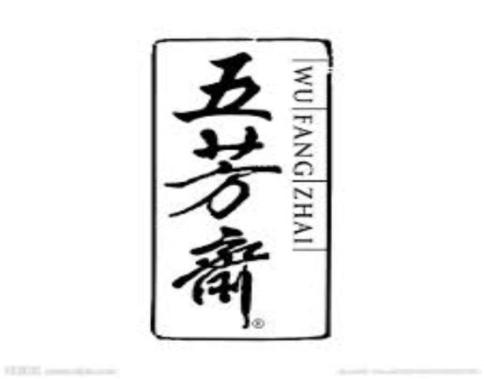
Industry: Food